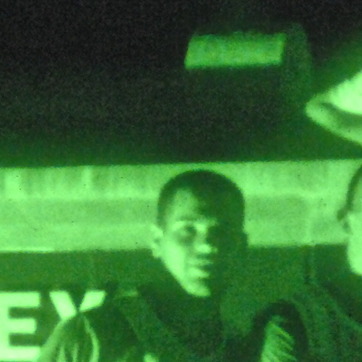
Material: hair